My Name Is Nobody

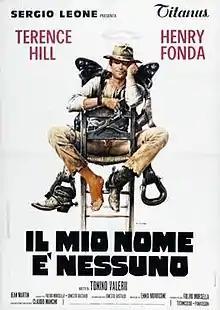
Italian film poster by Renato Casaro

My Name Is Nobody is a 1973 Italian/French/German international co-production comedy spaghetti Western starring Terence Hill and Henry Fonda. The film was directed by Tonino Valerii and based on an idea by Sergio Leone. The film follows the story of Nobody (Terence Hill), who attempts to get his idol Jack Beauregard (Henry Fonda) to take on the Wild Bunch gang of outlaws.